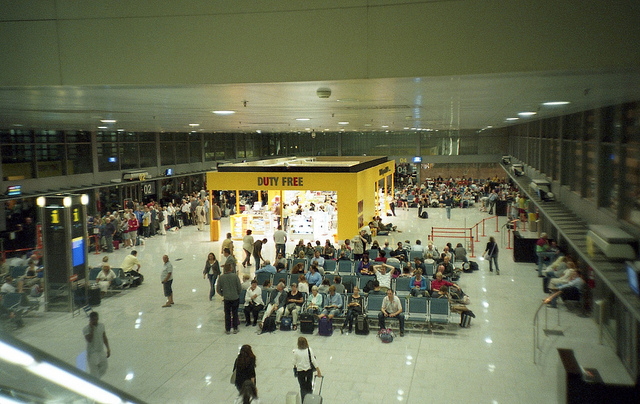
Group of people sitting at a train station together.